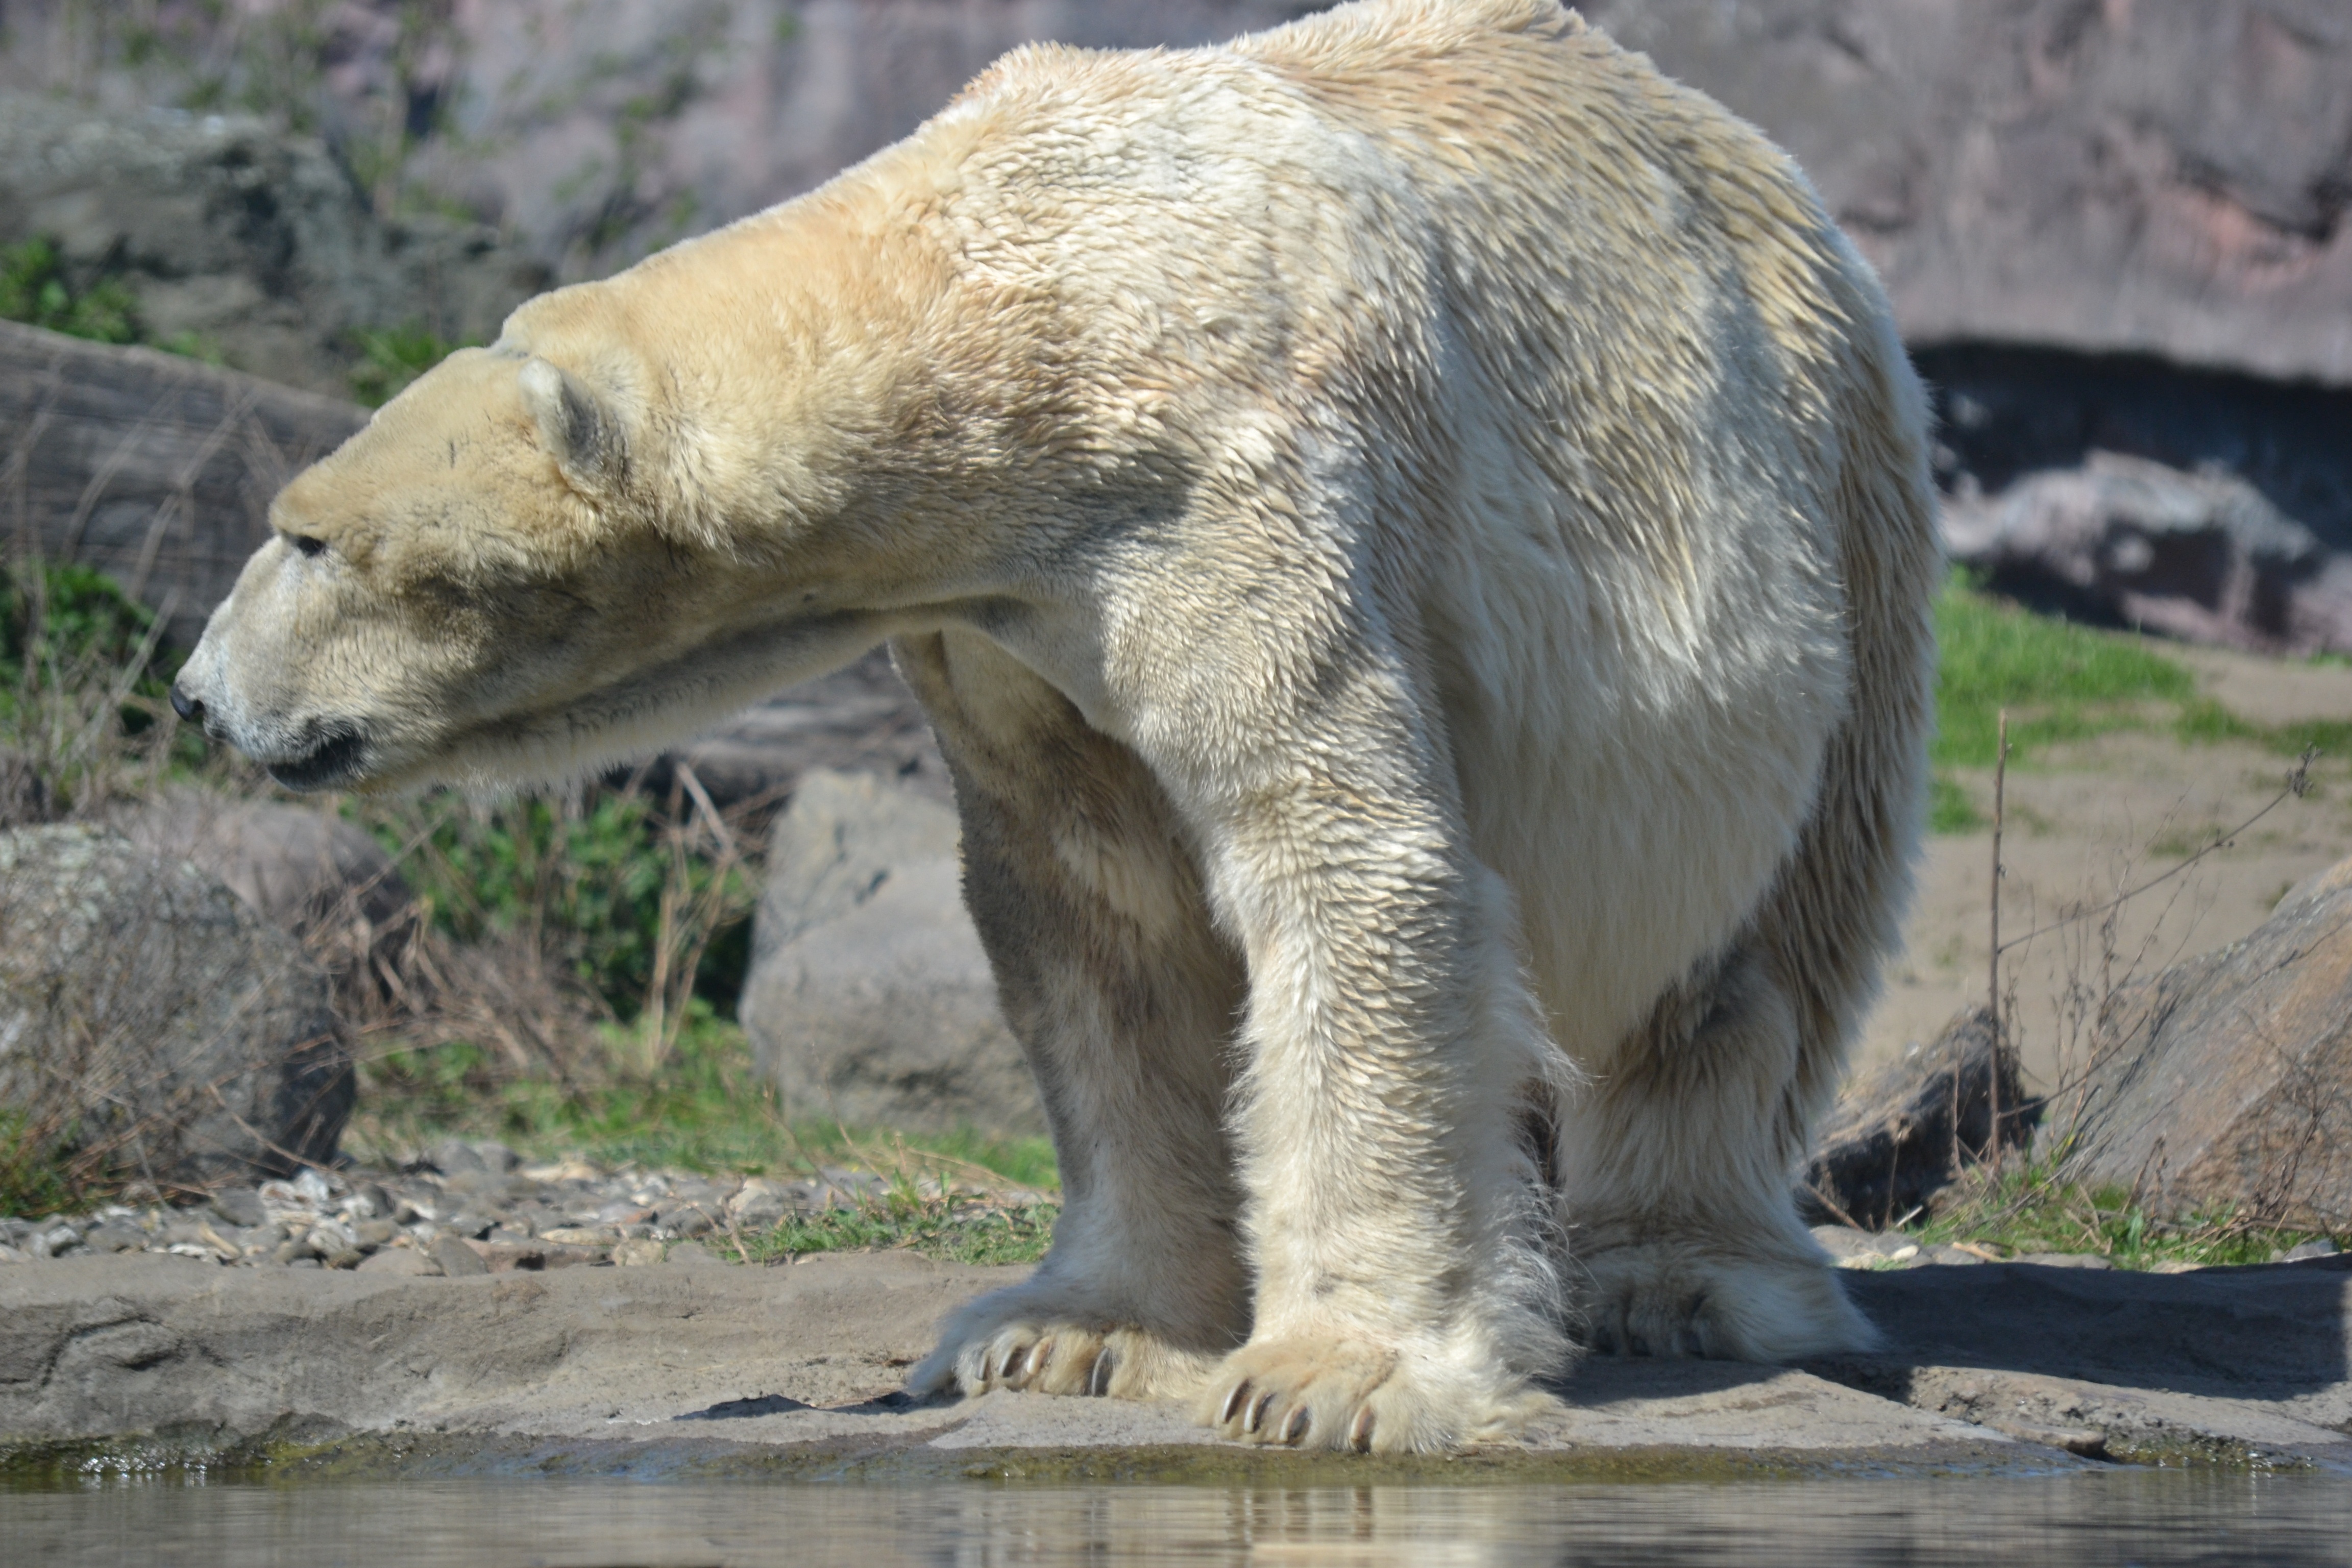
animal, bear, wildlife, zoo, mammal, predator, fauna, polar bear, white bear, brown bear, vertebrate, large, white fur, grizzly bear